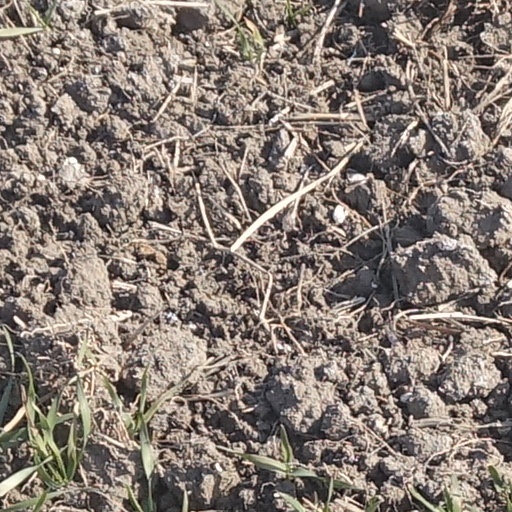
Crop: wheat